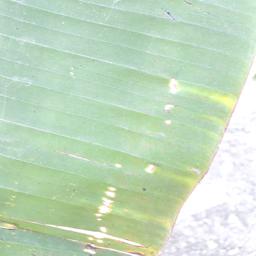
Label: POTASSIUM DEFICIENCY